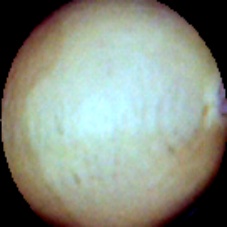
Label: Intact